Tūranga

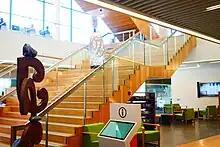
The interior of Tūranga, with the main stairs leading to the children's area, November 2019

The previous Central library closed with the 2011 Christchurch earthquake as the Christchurch Central City was cordoned off. The 2012 Christchurch Central Recovery Plan, commonly referred to as the Blueprint, identified 17 anchor projects, including a new central library. Through the Blueprint, the responsibility for delivering the building was assigned to Christchurch City Council. Partners for the delivery were Ngāi Tahu and the Canterbury Earthquake Recovery Authority (CERA). The indicative project delivery schedule in the Blueprint, developed on behalf of CERA, showed a proposed opening of the new library during the third quarter of 2015. In a publication titled "Anchor Projects Overview" updated in June 2014, the opening date was shown as January 2017. In a pamphlet published by CERA in November 2014, the anticipated opening date was shown for the third quarter of 2017.